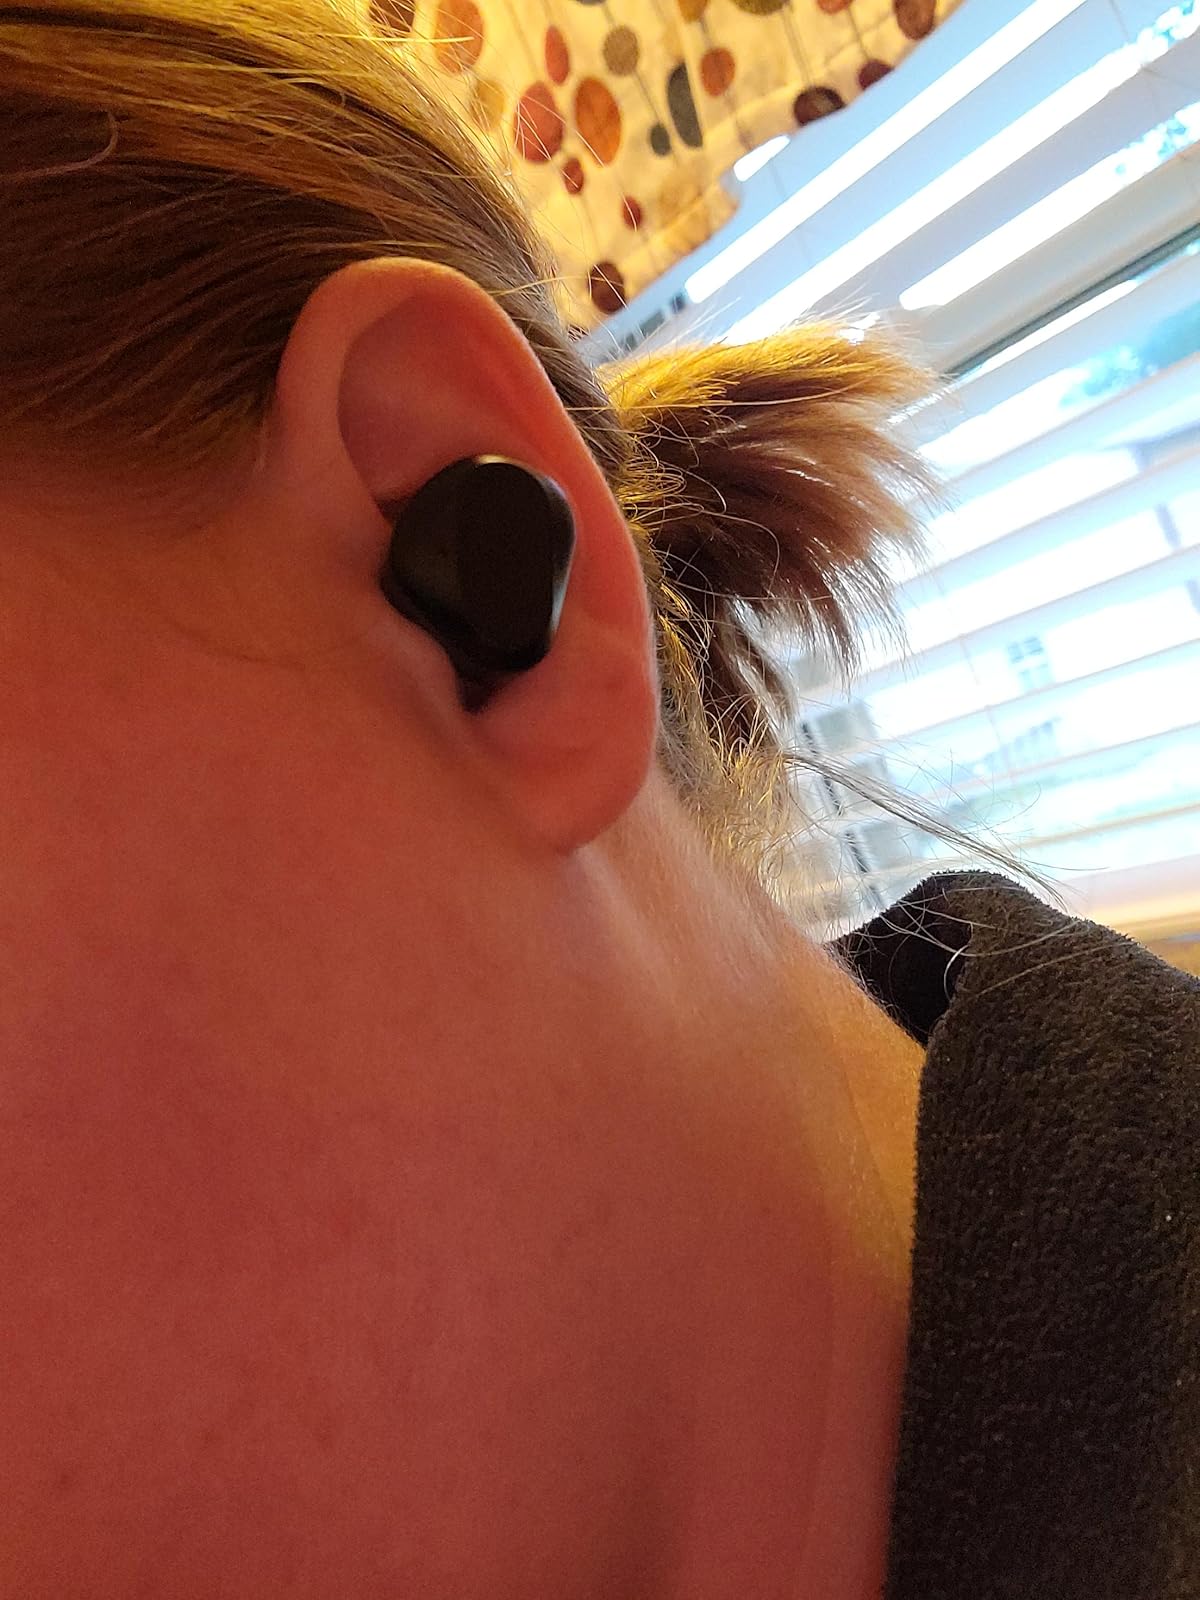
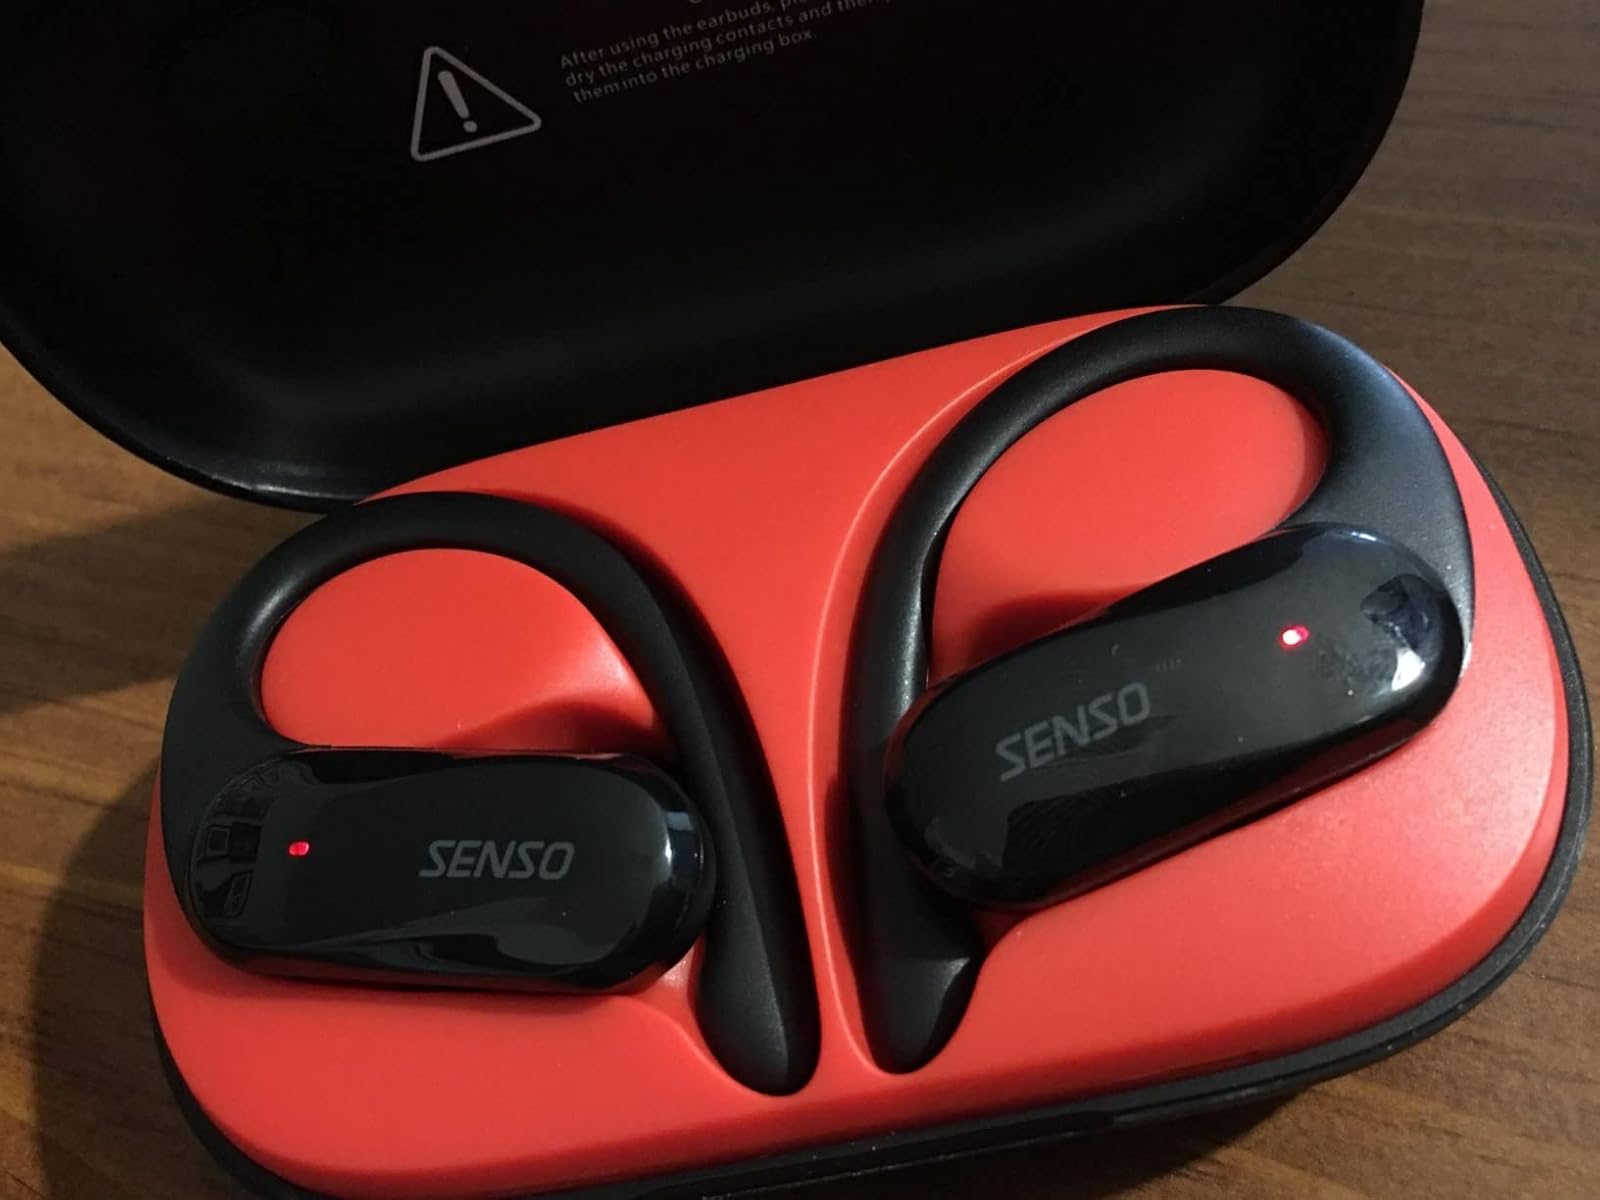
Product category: earbuds
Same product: no